Uniforms of the United States Navy

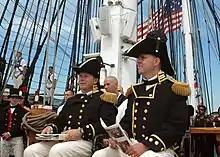
Officers and crew of USS "Constitution" (2005)

The U.S. Navy issued a new model coverall for use as a shipboard working uniform beginning in early 2014. The new flame resistant variant (FRV) coverall is used aboard all ships. It has largely replaced for shipboard use polyester cotton blend coveralls that provided inadequate fire protection and the NWU Type I for the same reason. The all cotton FRVs are dark blue in color compared to the older coveralls, which are lighter. They use rectangular velcro-backed nametags similar to those worn on flight crew suits, rather than the nametapes of the previous coverall.